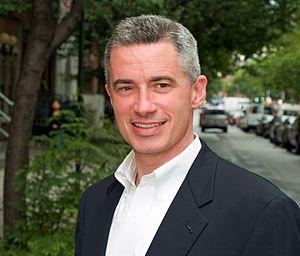
James Edward McGreevey dit Jim McGreevey, né le 6 août 1957 à Jersey City, est un homme politique américain, membre du Parti démocrate. Il est gouverneur du New Jersey du 15 janvier 2002 au 15 novembre 2004, date de sa démission après avoir admis avoir eu une relation et homosexuelle extra-maritale.